Garda Síochána College

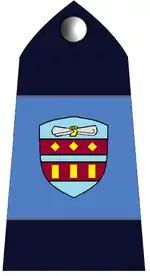
Student Garda epaulette

The training programme for Recruit Gardaí initially offered at Templemore remained similar to that conducted in the Phoenix Park, which provided for 18 weeks training before being allocated to a Garda Station. After one year "on the job" each Recruit Garda returned to Templemore for a one-month "refresher course". The training was extended to 22 weeks in the late 1970s. The subjects studied were Police Duties, Irish, and Physical Studies (consisting of Physical Training, Drill, Swimming, and First Aid).